Jim Nabors

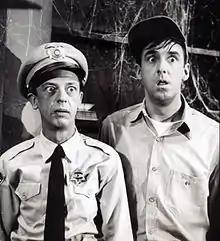
Nabors (at right) and Don Knotts in a publicity photo for "The Andy Griffith Show" (1964)

Nabors made his television debut as "Jimmy Nabors" on the "Today in Dixie" show on WJBF in Augusta, Georgia. He was active in the choir at Grace United Methodist Church in North Augusta.